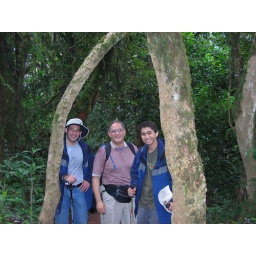
Hussein, Adam ( the son of Dr Khaled Shalakani), still in the rainy forest part